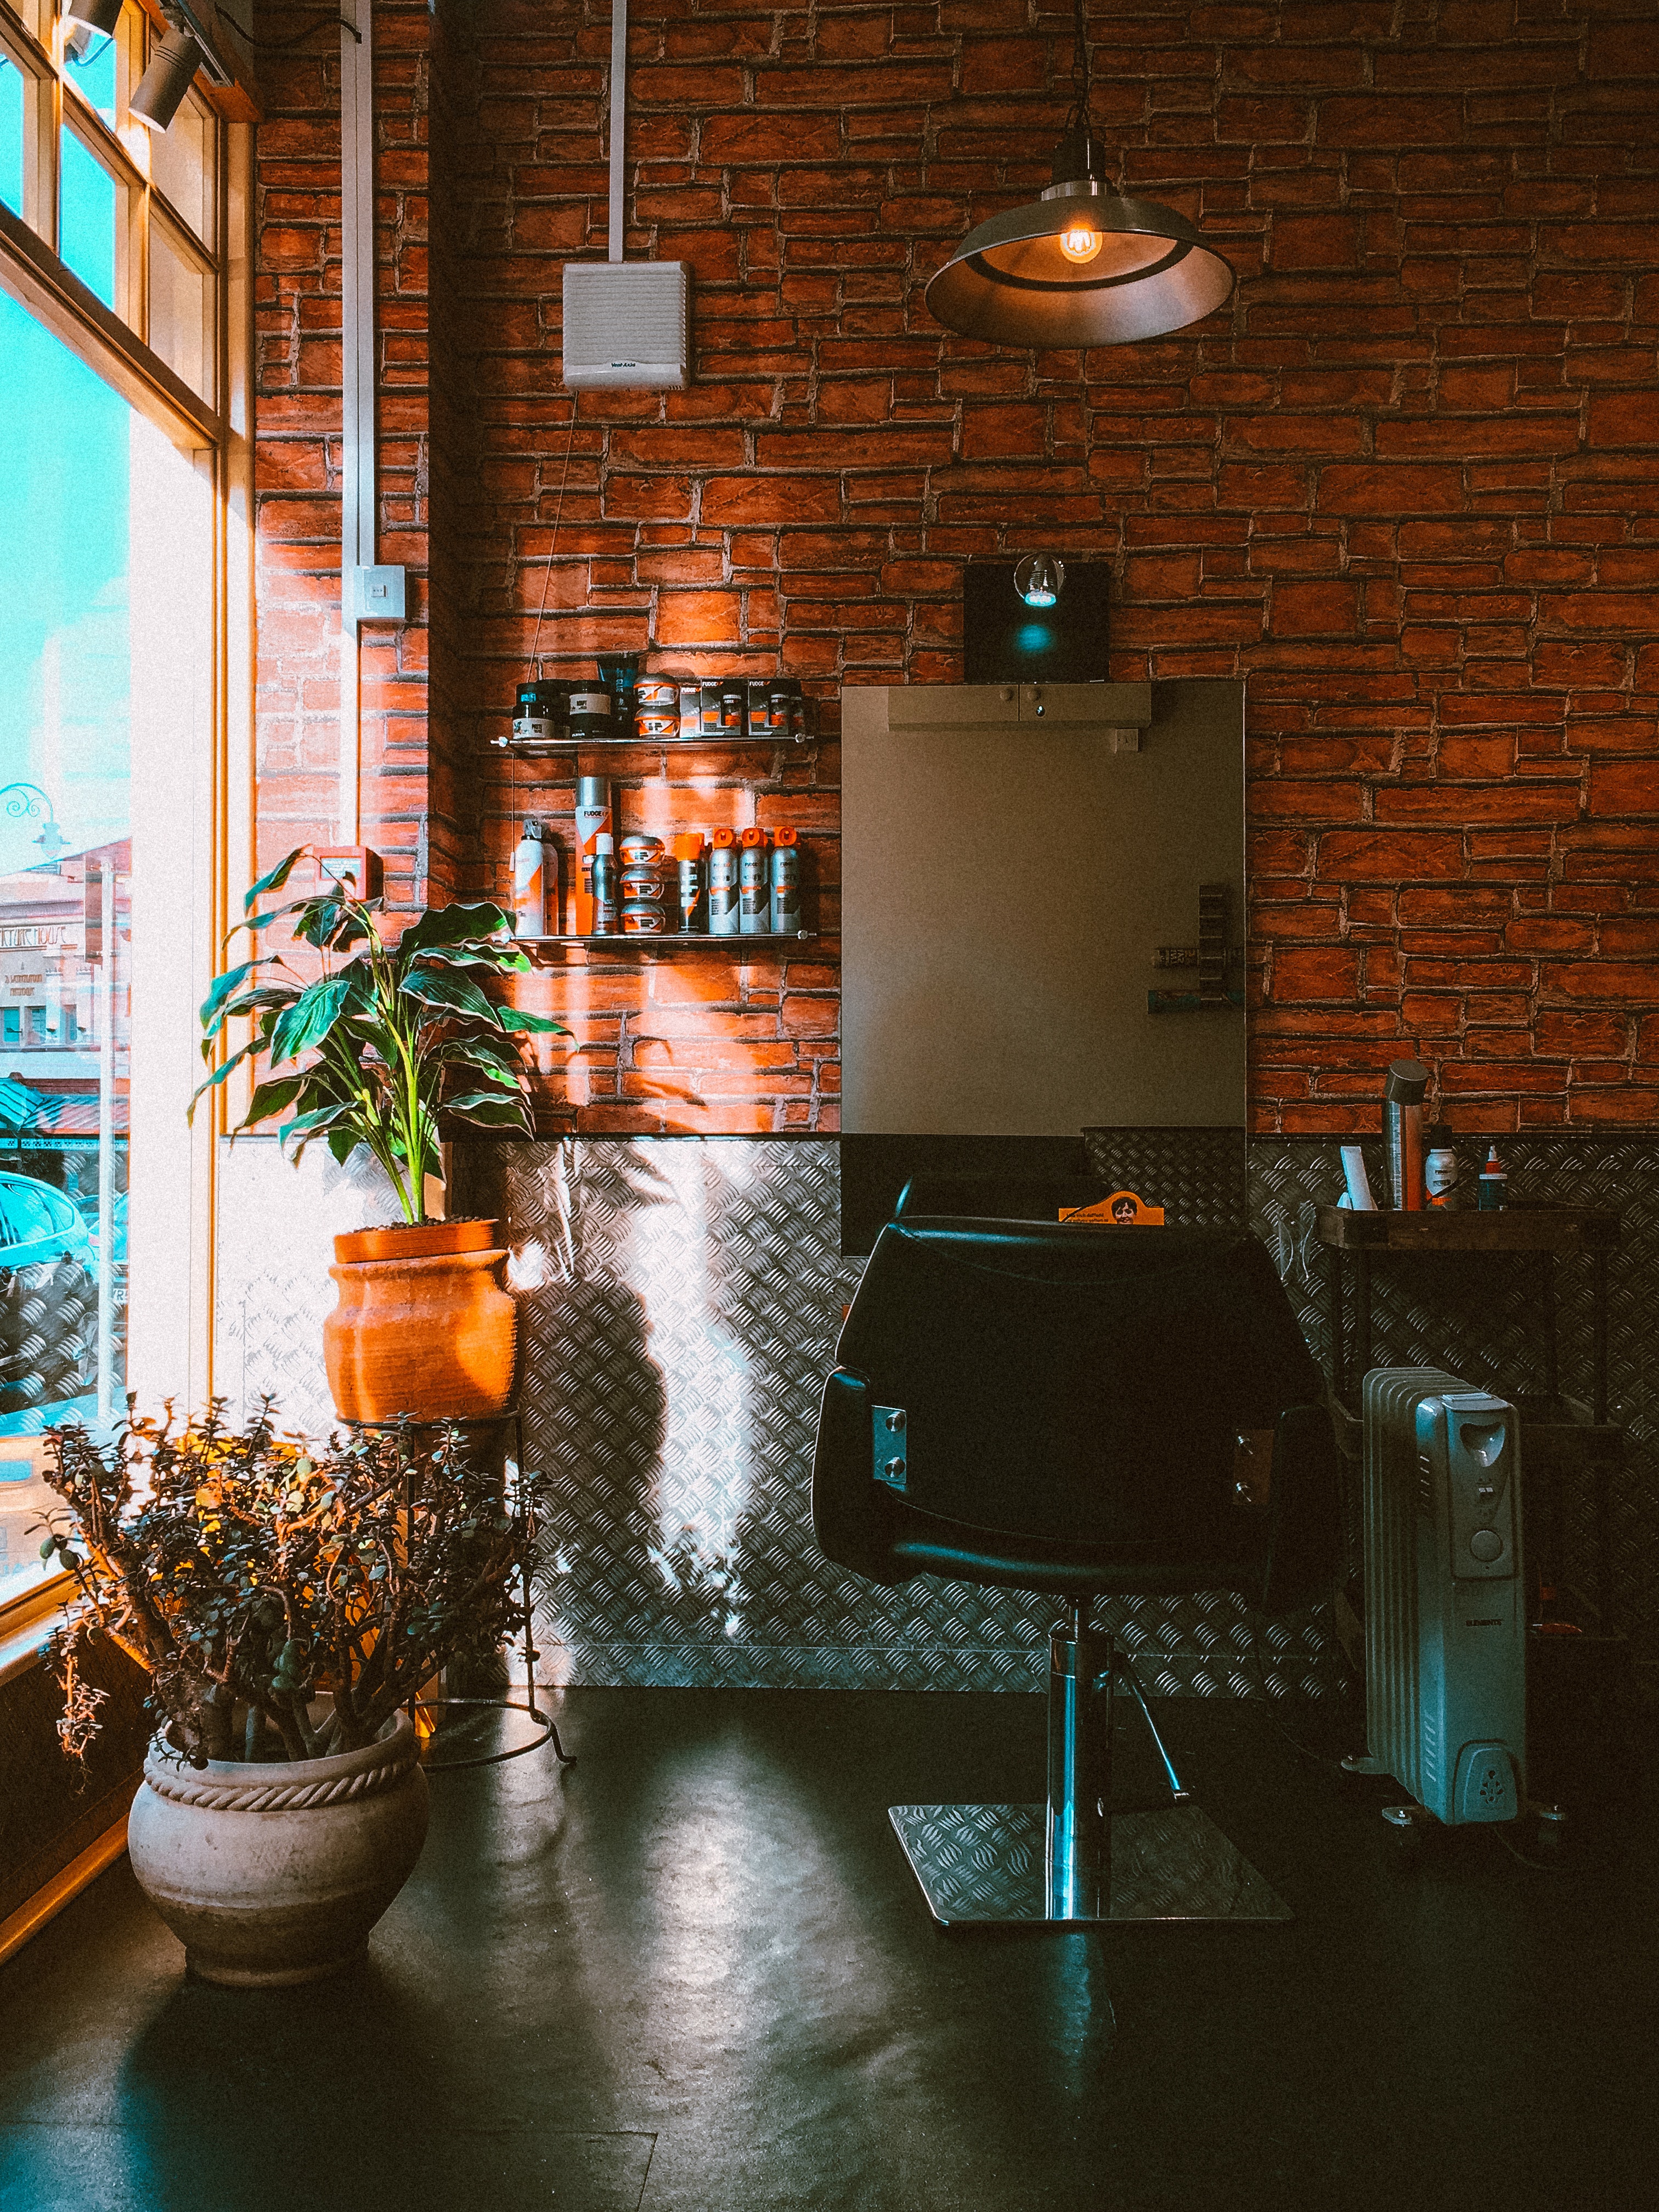
room, brick, furniture, interior design, building, wall, orange, lighting, home, floor, architecture, house, chair, table, glass, flooring, loft, window, hardwood, wood, brickwork, kitchen, ceiling